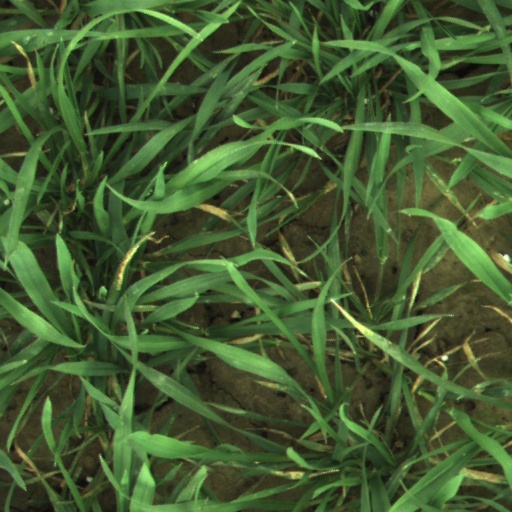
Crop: wheat